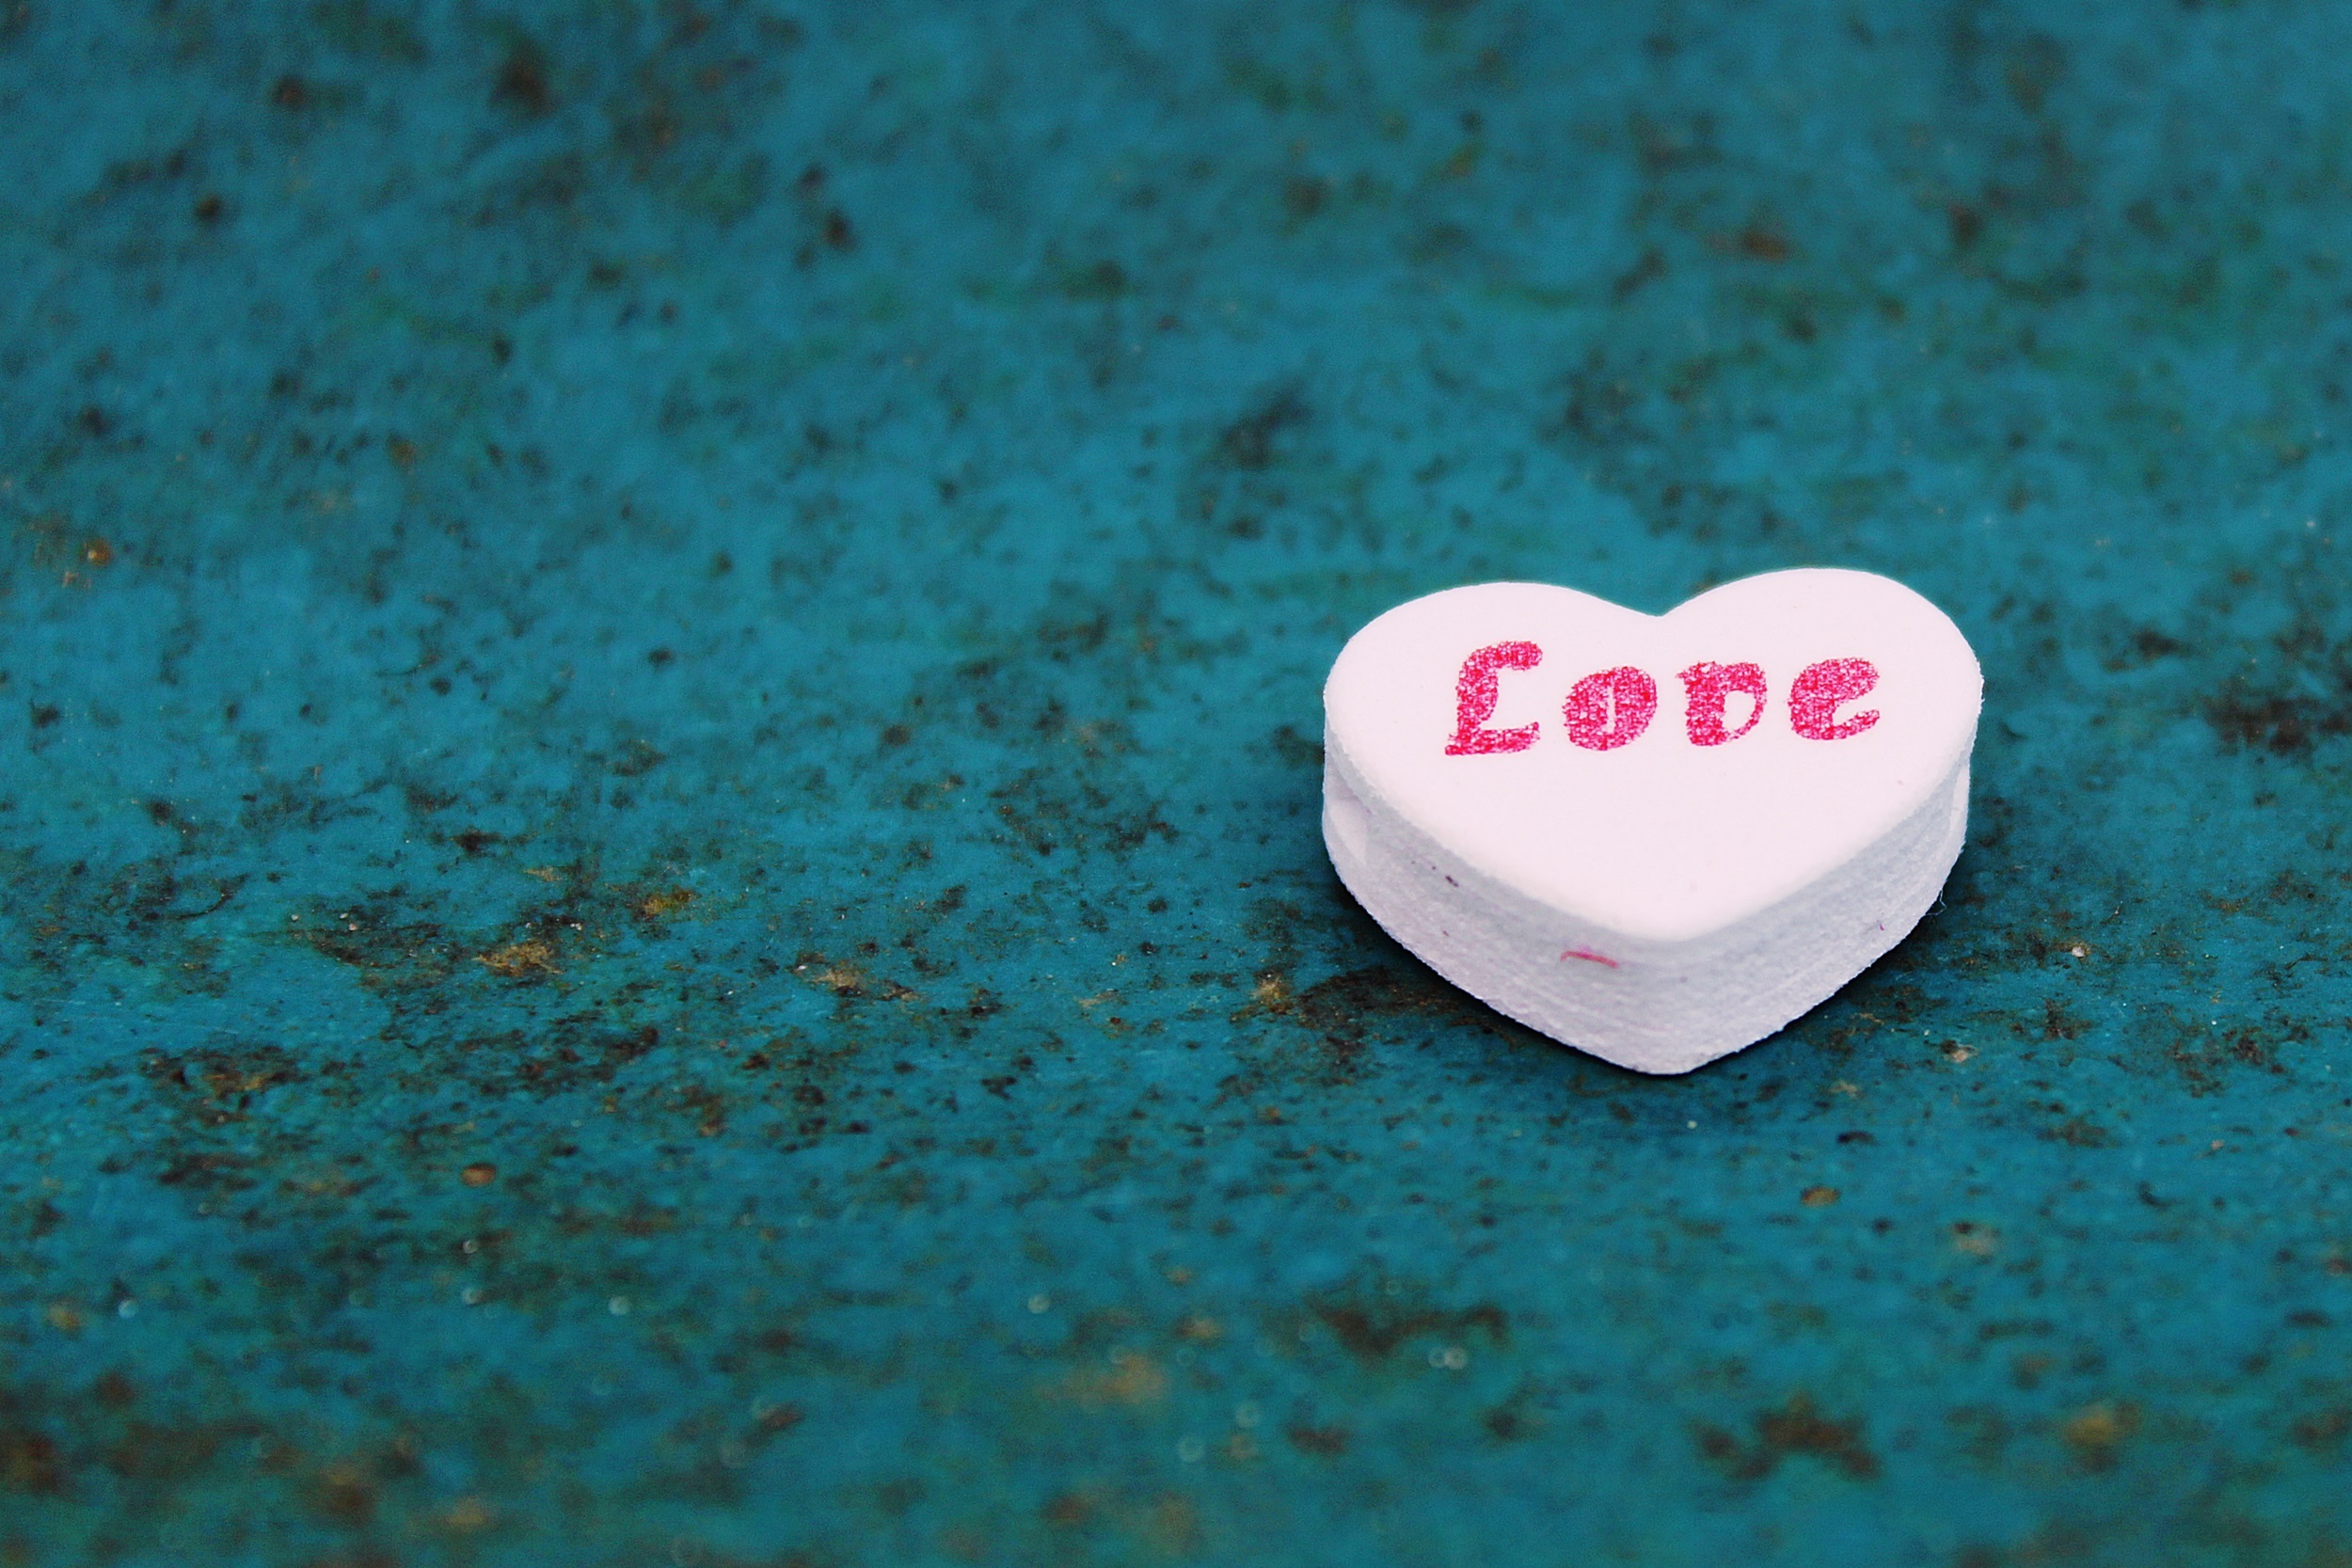
nature, wood, ground, number, love, heart, decoration, green, red, color, romance, romantic, blue, freedom, close, circle, deco, heart shaped, background, happy, relationship, decorative, organ, luck, connectedness, gratitude, emotion, feelings, macro photography, valentine's day